Church of Our Lady Queen of Peace

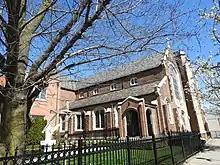
2018 photo

The Church of Our Lady Queen of Peace is a parish church in the Roman Catholic Archdiocese of New York, located at 90 Third Street in the New Dorp neighborhood of Staten Island, New York City. It was established on October 10, 1922, and the present church building was inaugurated on Christmas Eve, 1928.